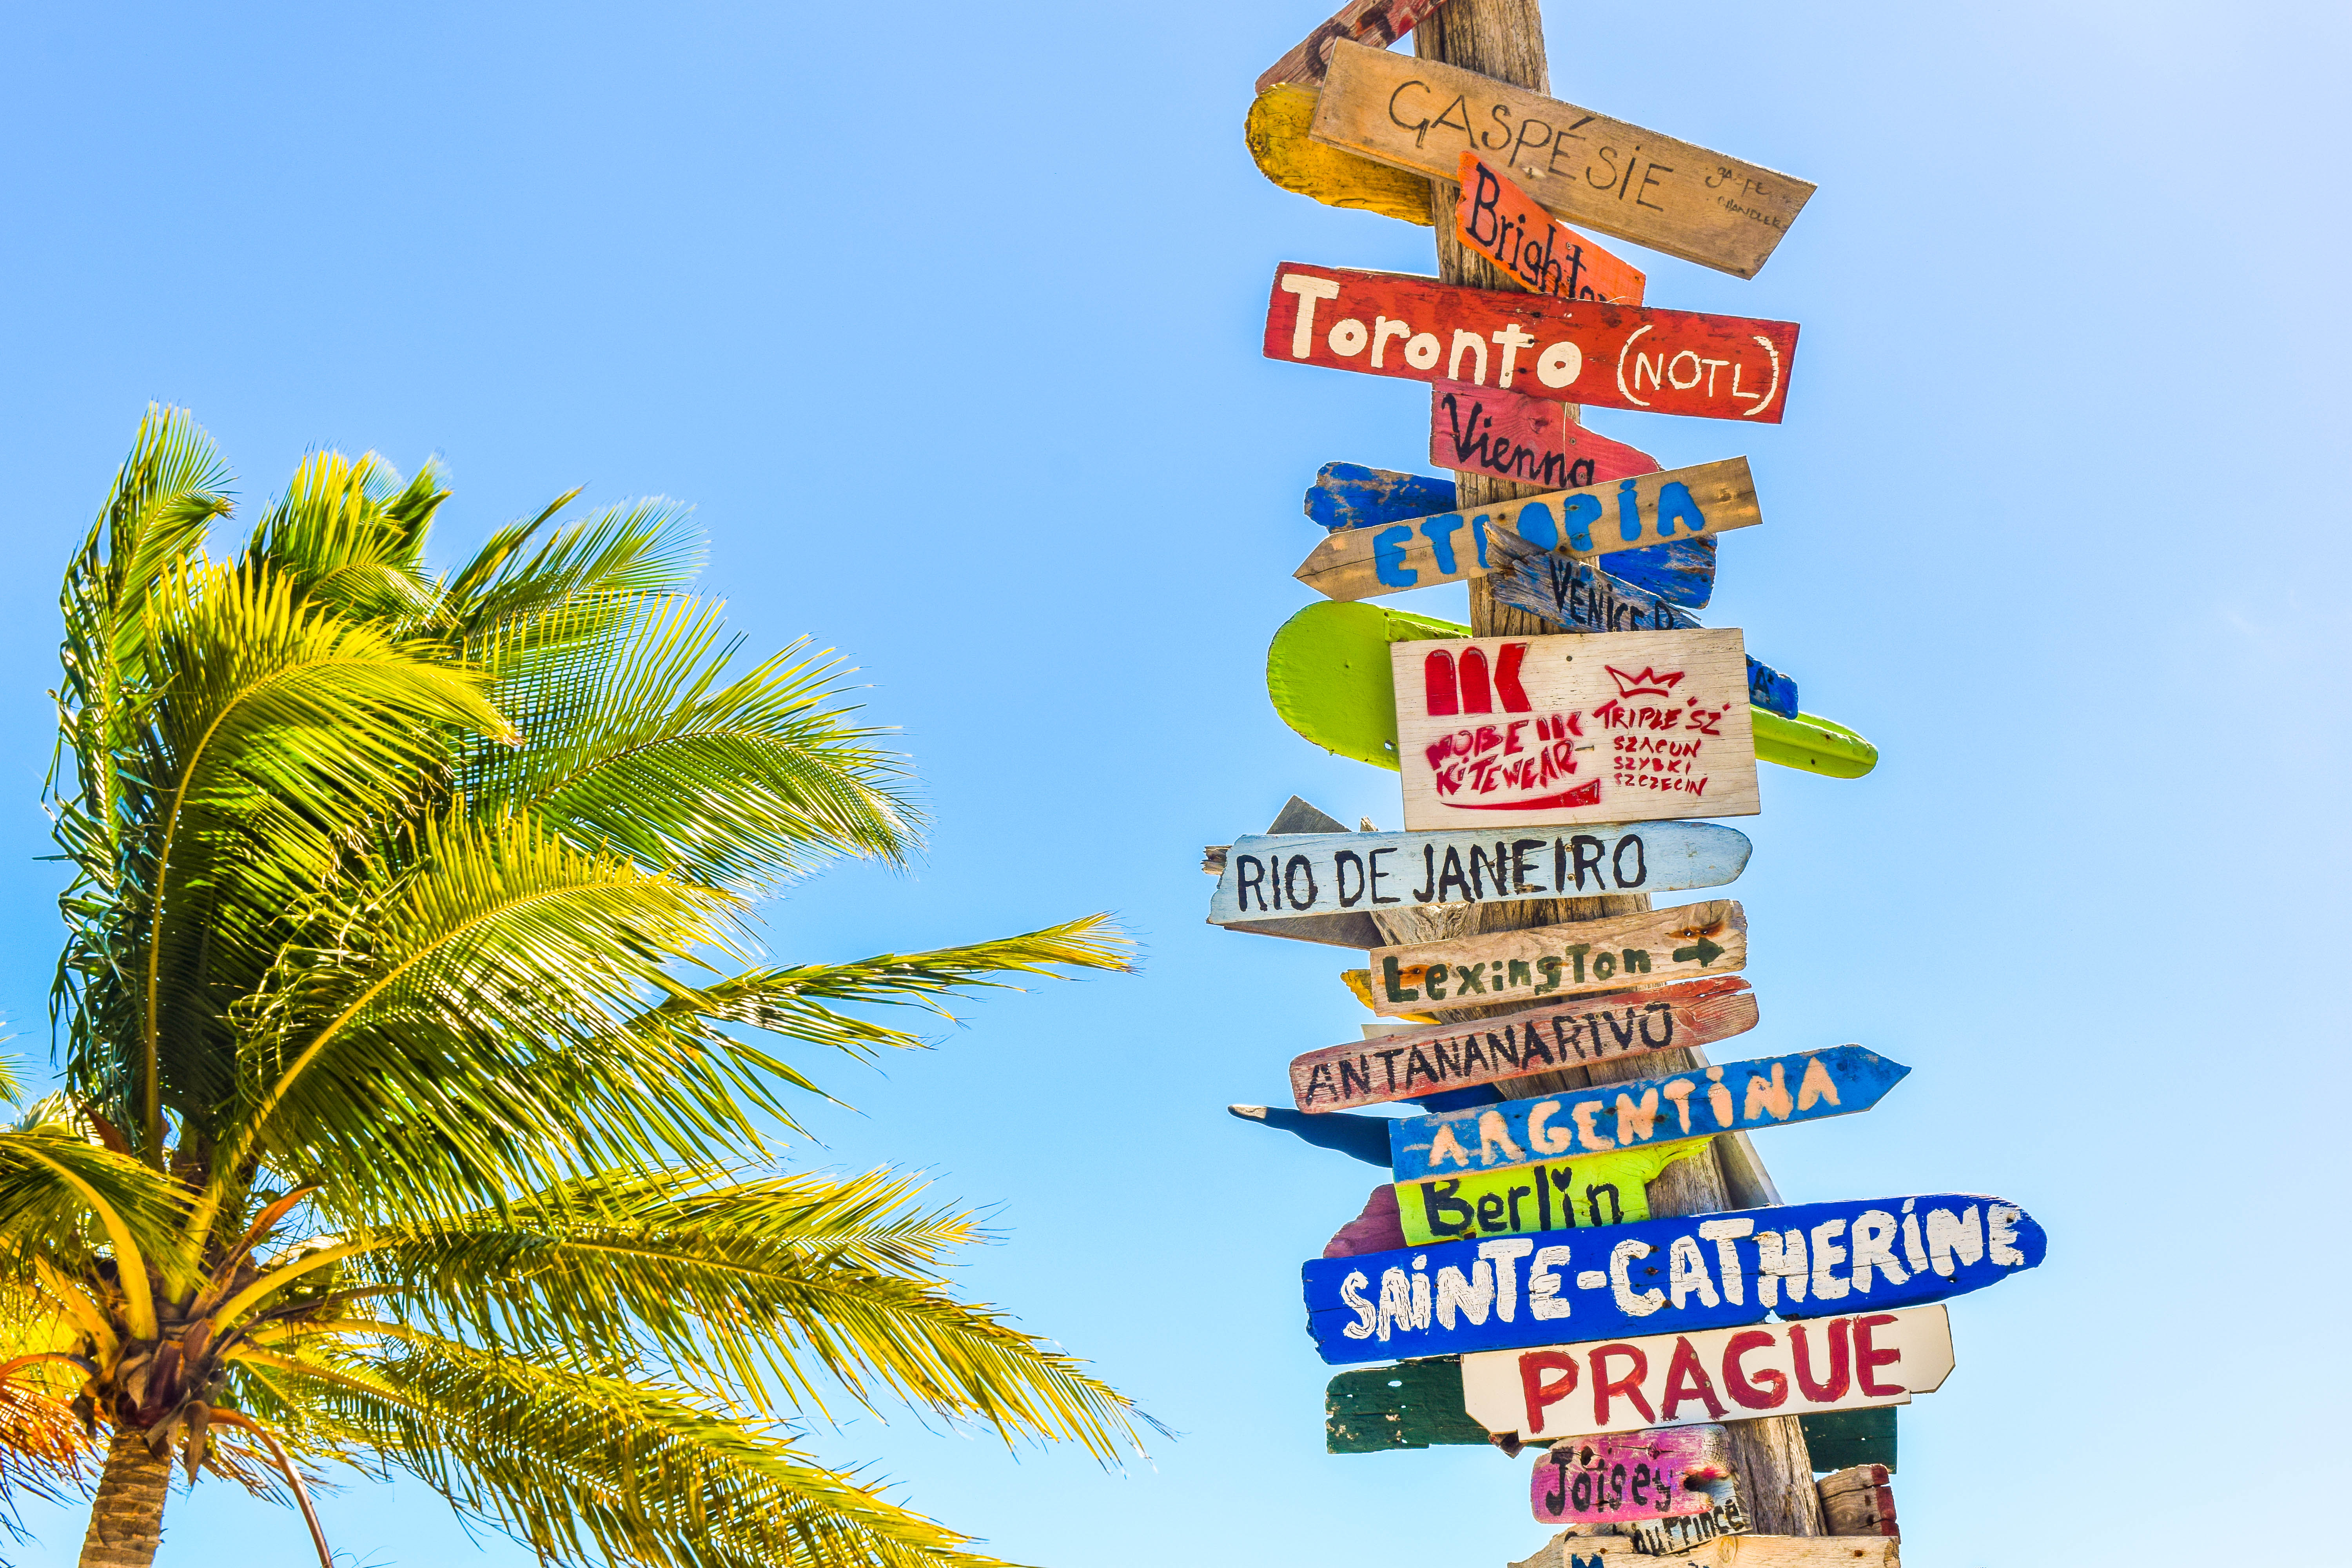
sky, palm tree, advertising, sign, amusement park, tropical, park, tropic, arecales